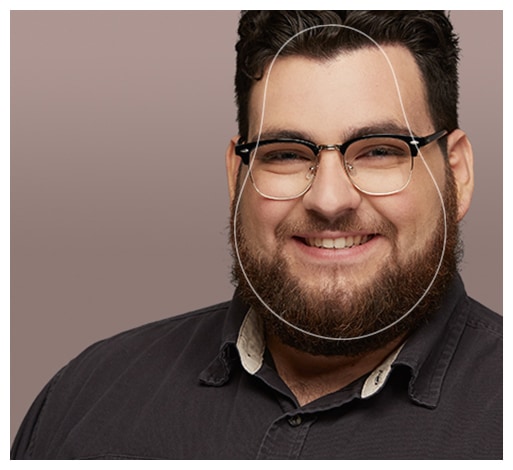
Gender: men